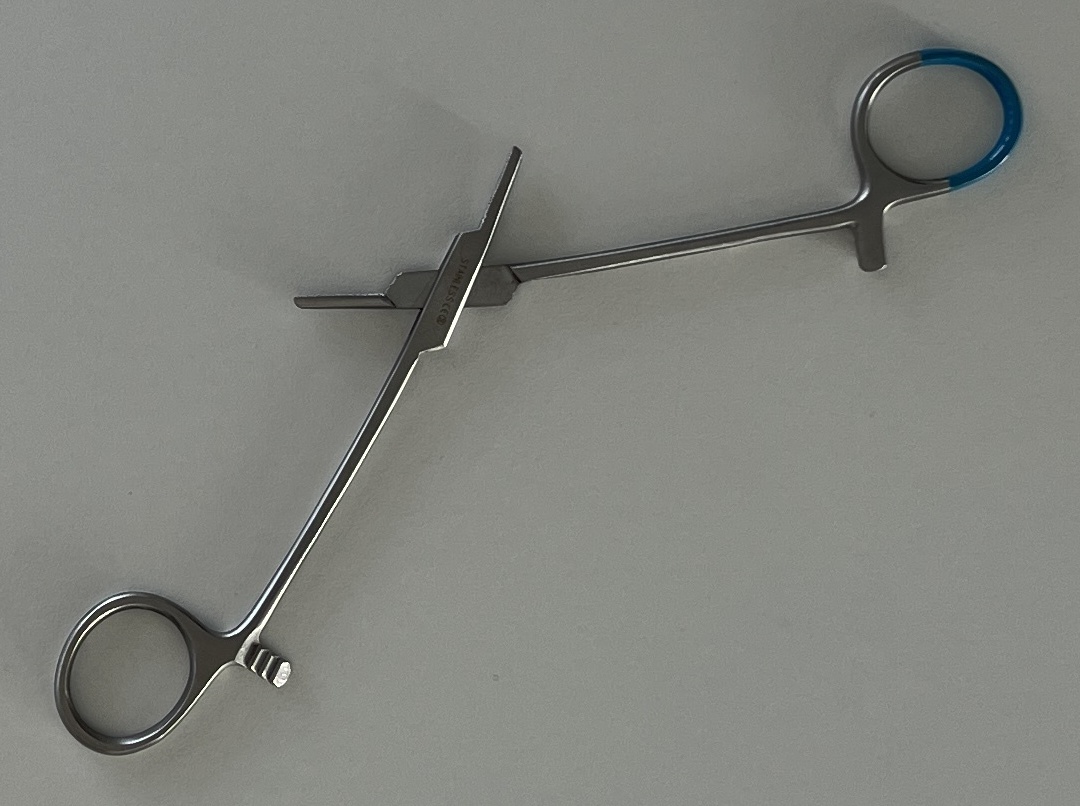
Hinged instrument state: open